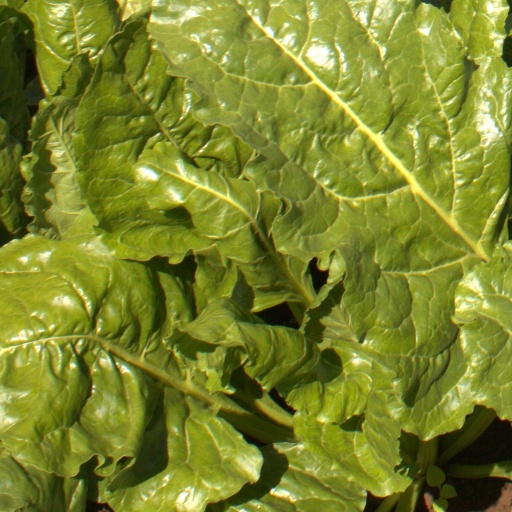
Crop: sugar beet